Buddhist cosmology

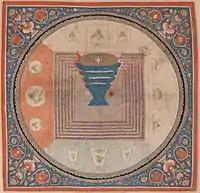

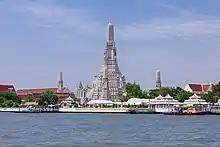
Wat Arun in Bangkok has five pagodas, which were built to simulate Buddhist cosmology.

Buddhist cosmology is the description of the shape and evolution of the Universe according to Buddhist scriptures and commentaries.